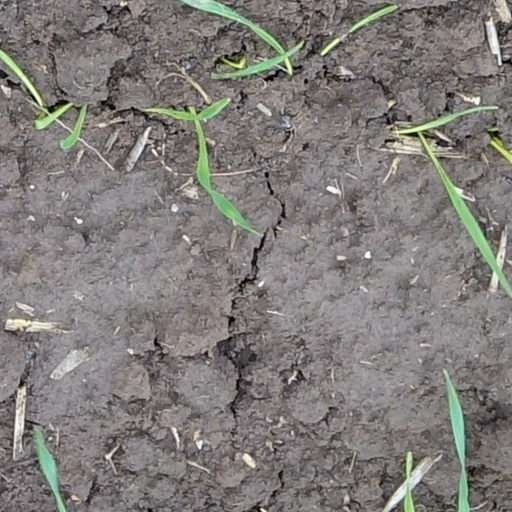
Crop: wheat